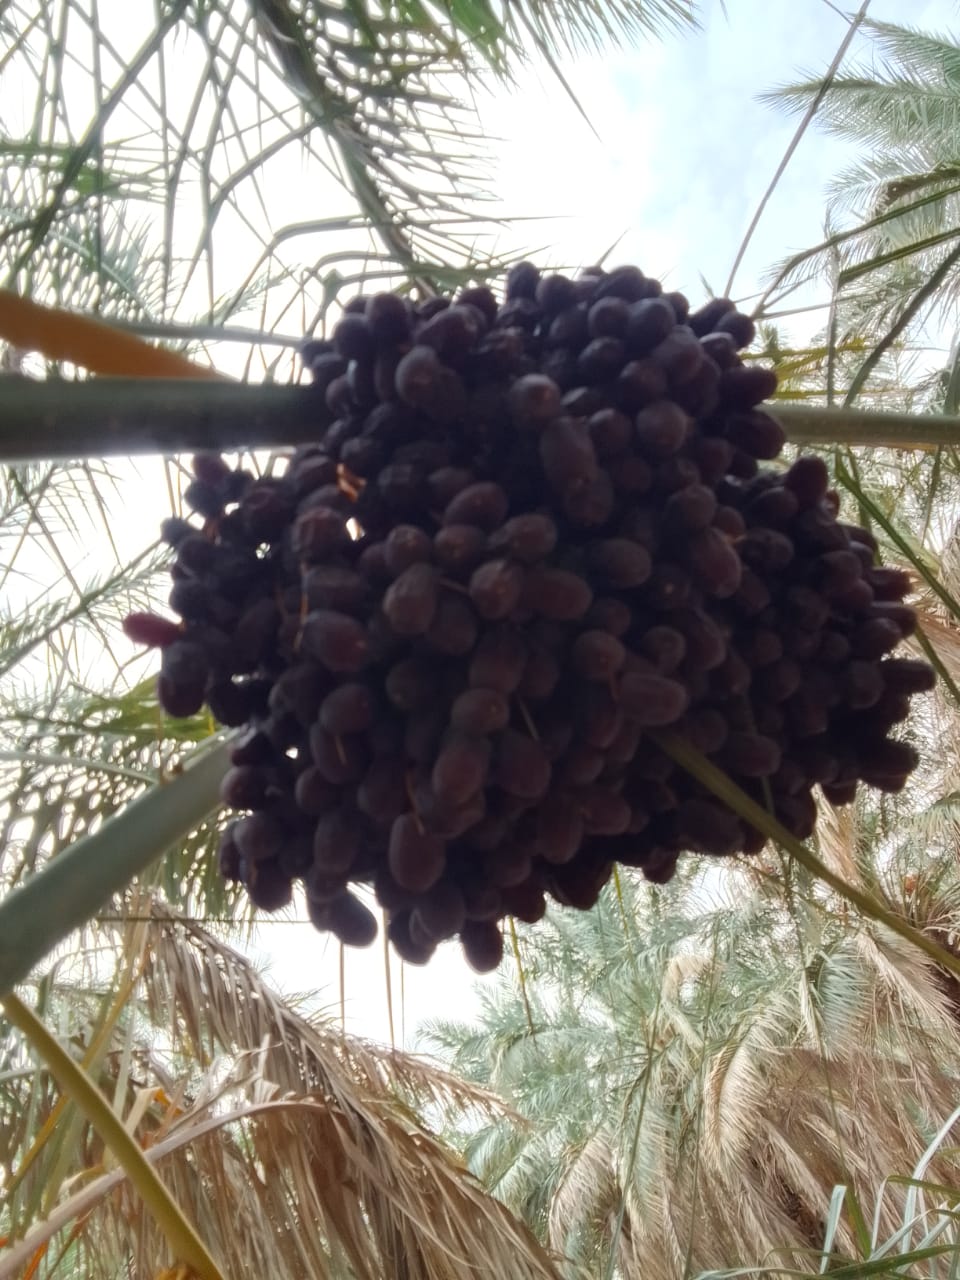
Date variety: bouisthami